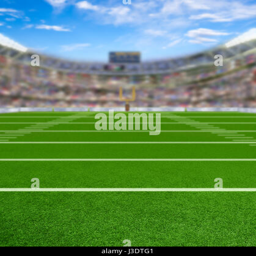
organisation sector rendered football stadium full of fans in the stands with copy space .